Describe the emotion expressed in this image:  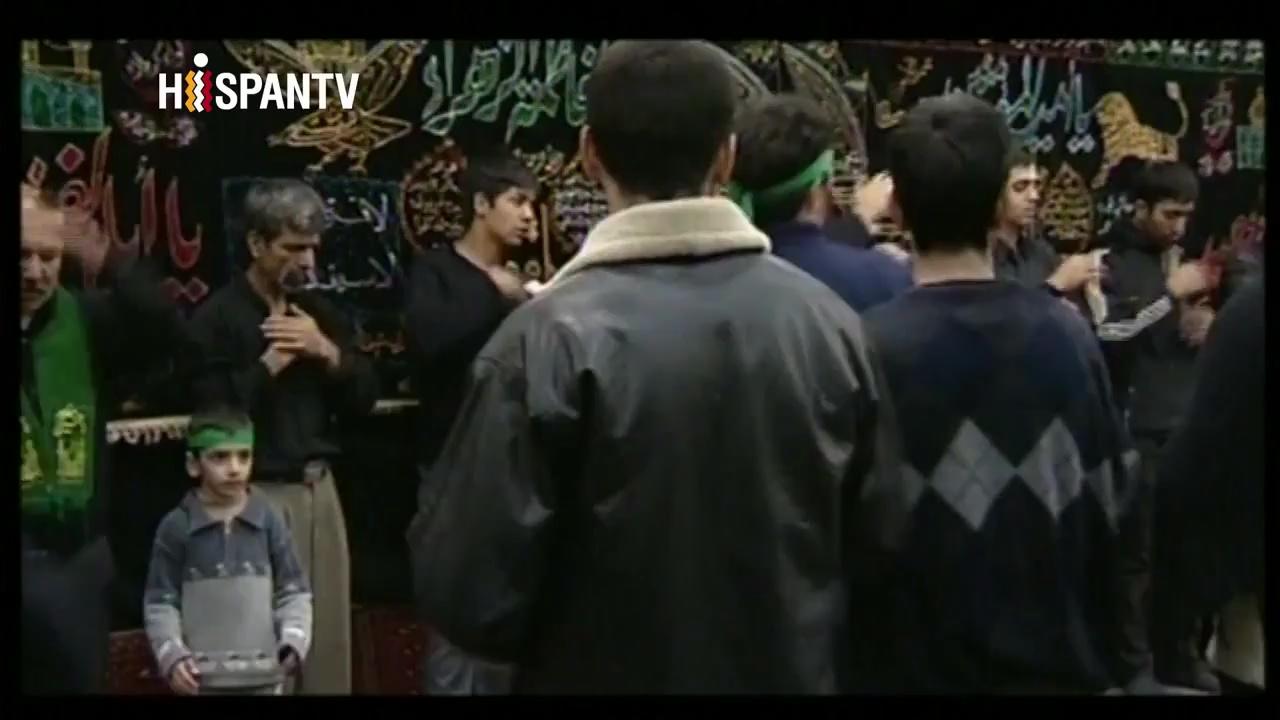
This person displays Suffering, valence and arousal with high intensity.